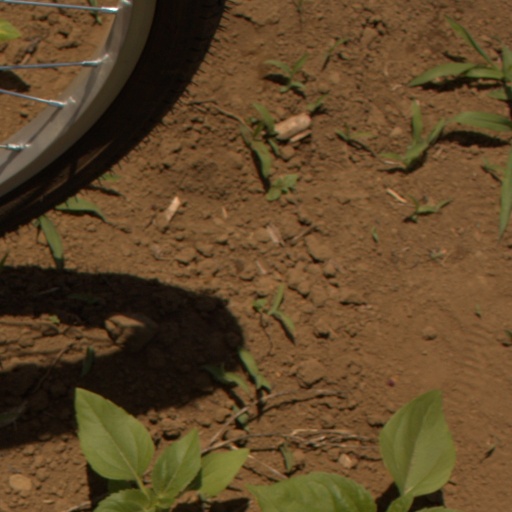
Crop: Jerusalem artichoke